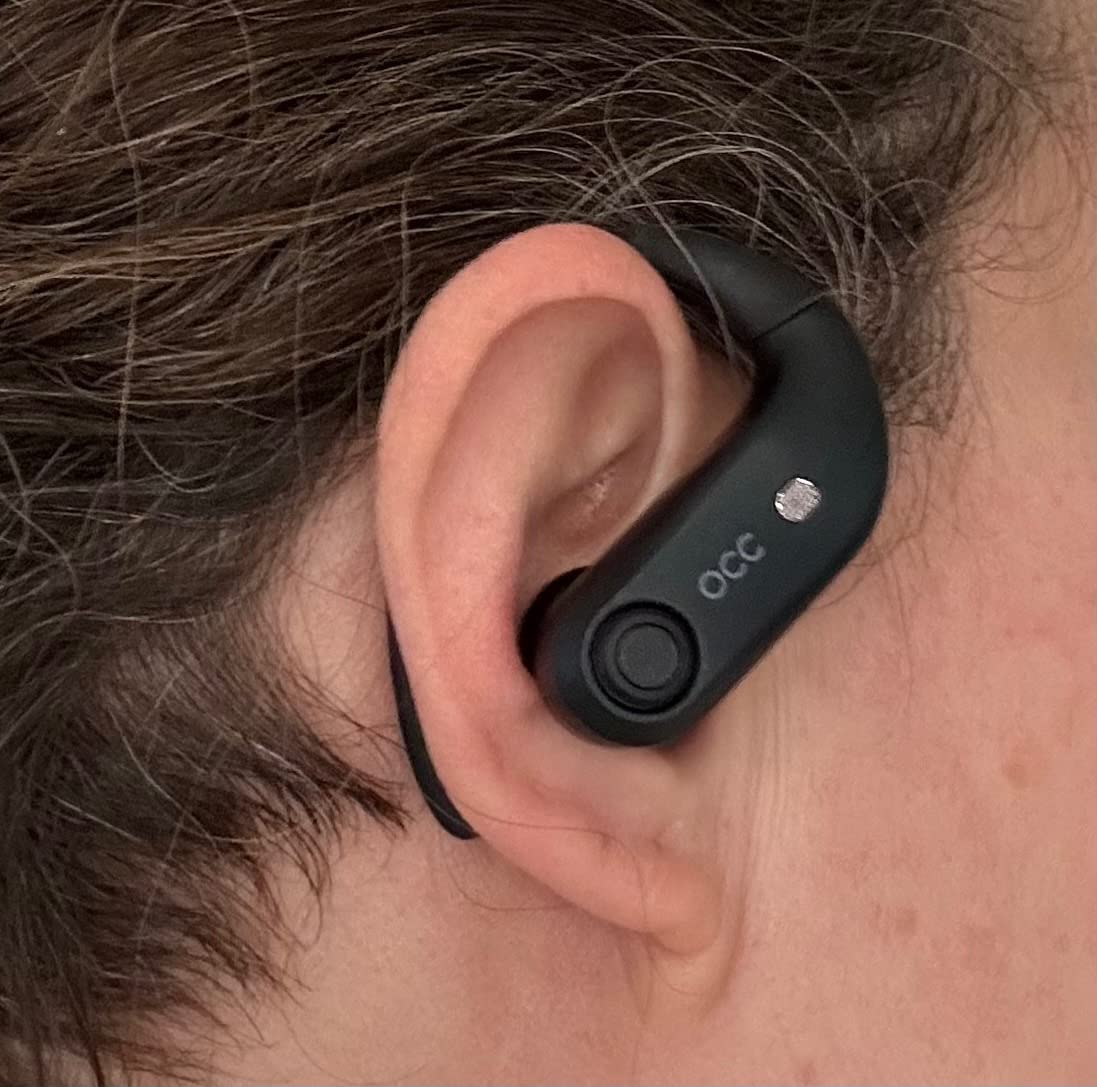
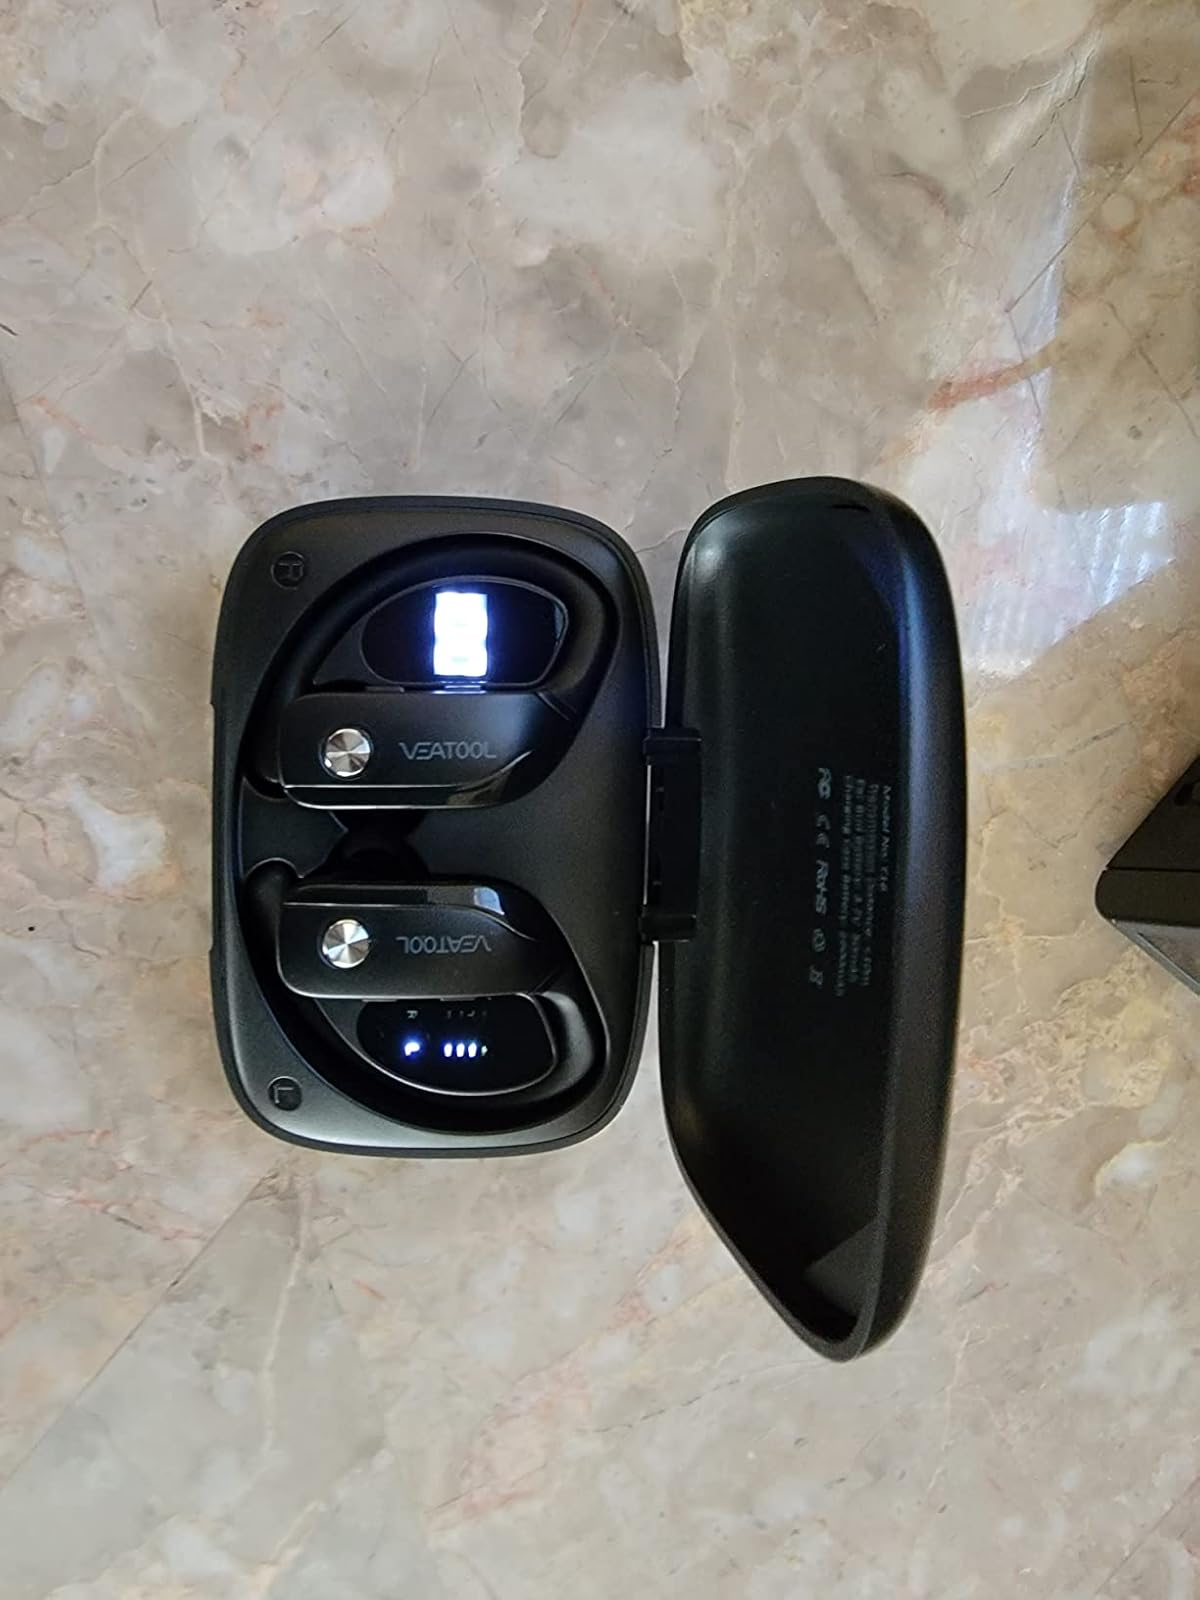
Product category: earbuds
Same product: no